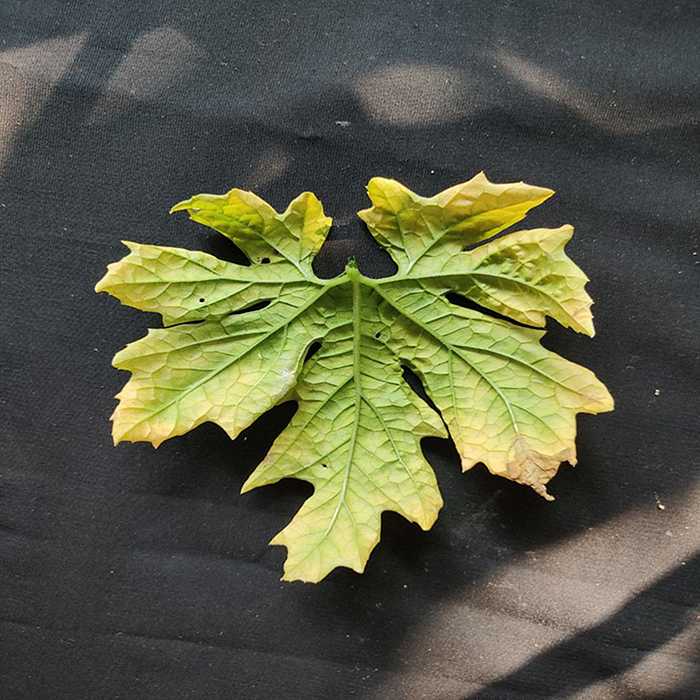
Plant: Bitter Gourd
Label: Fusarium wilt